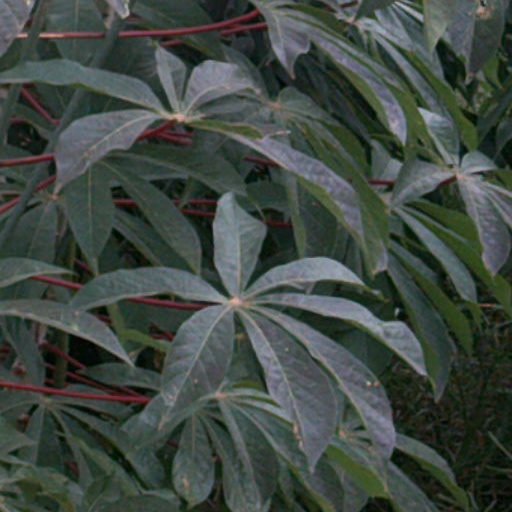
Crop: cassava